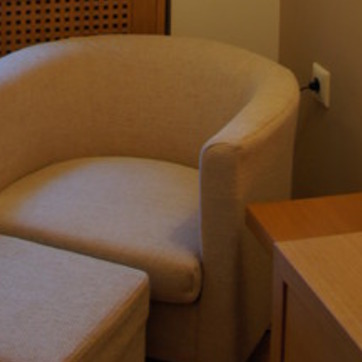
Material: leather